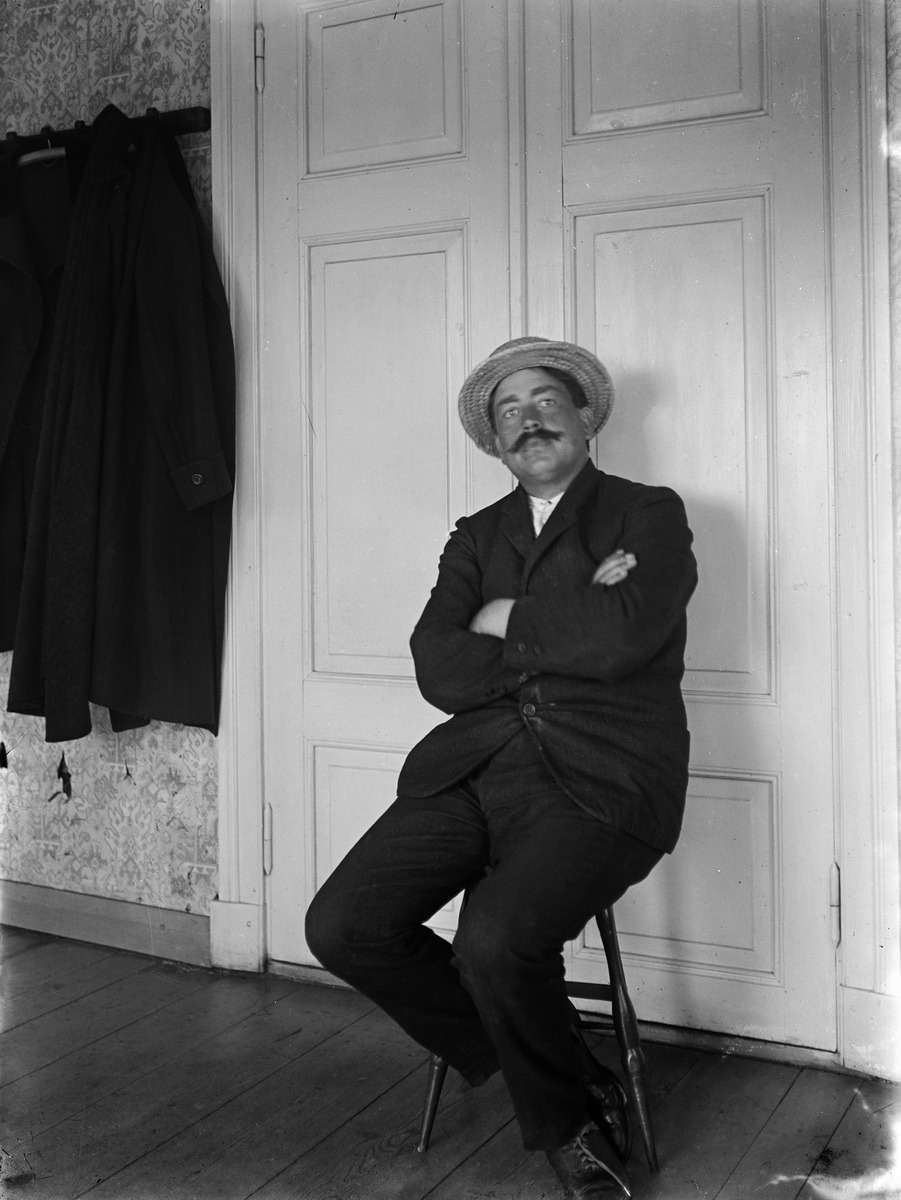
Mies istuu tuolilla asettuneena kuvaan
sisällön kuvaus: Mies istuu tuolilla asettuneena kuvaan. Pianotaiteilija ja Sibelius-Akatemian pianopedagogi Eino Armas Lindholmin (1890-1941) ystävä poseeraa innokkaalle harrastajavalokuvaajalle. mustavalkoinen
Kuvaaja: Lindholm, Eino, valokuvaaja
Ajankohta: kuvausaika 1910 -luku
Aiheet: miesten puvut, taiteilijat, päähineet, tuolit, ovet, päällystakit, kengät, muotokuvat, tapetit, naulakot, viikset, valokuvaus, valokuvaajat